Cove Presbyterian Church

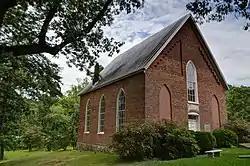

Cove Presbyterian Church, also known as Cove Meeting House and Rich Cove, is a historic Presbyterian church located at Covesville, Albemarle County, Virginia. It was built in 1809 and is a one-story, rectangular one-room, brick building. The building was rebuilt and renovated in 1880 after it was destroyed by a tornado on June 12, 1880. It features Gothic arched windows and a steeply pitched gable roof. It was built for a congregation established in 1747, and has remained in continuous use.